What Lies Ahead

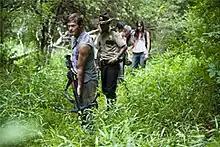
The group on the trail in search of Sophia.

"What Lies Ahead" is the second season premiere episode of the post-apocalyptic horror television series "The Walking Dead". It originally aired on AMC in the United States on October 16, 2011. It was written by series developer Frank Darabont (under the pseudonym "Ardeth Bey") and series creator Robert Kirkman, and directed by Gwyneth Horder-Payton and Ernest Dickerson. In this episode, Rick Grimes (Andrew Lincoln) leads his group toward Fort Benning, Georgia, but during an encounter with a horde of walkers, Sophia Peletier (Madison Lintz) goes missing, and a search group is formed.